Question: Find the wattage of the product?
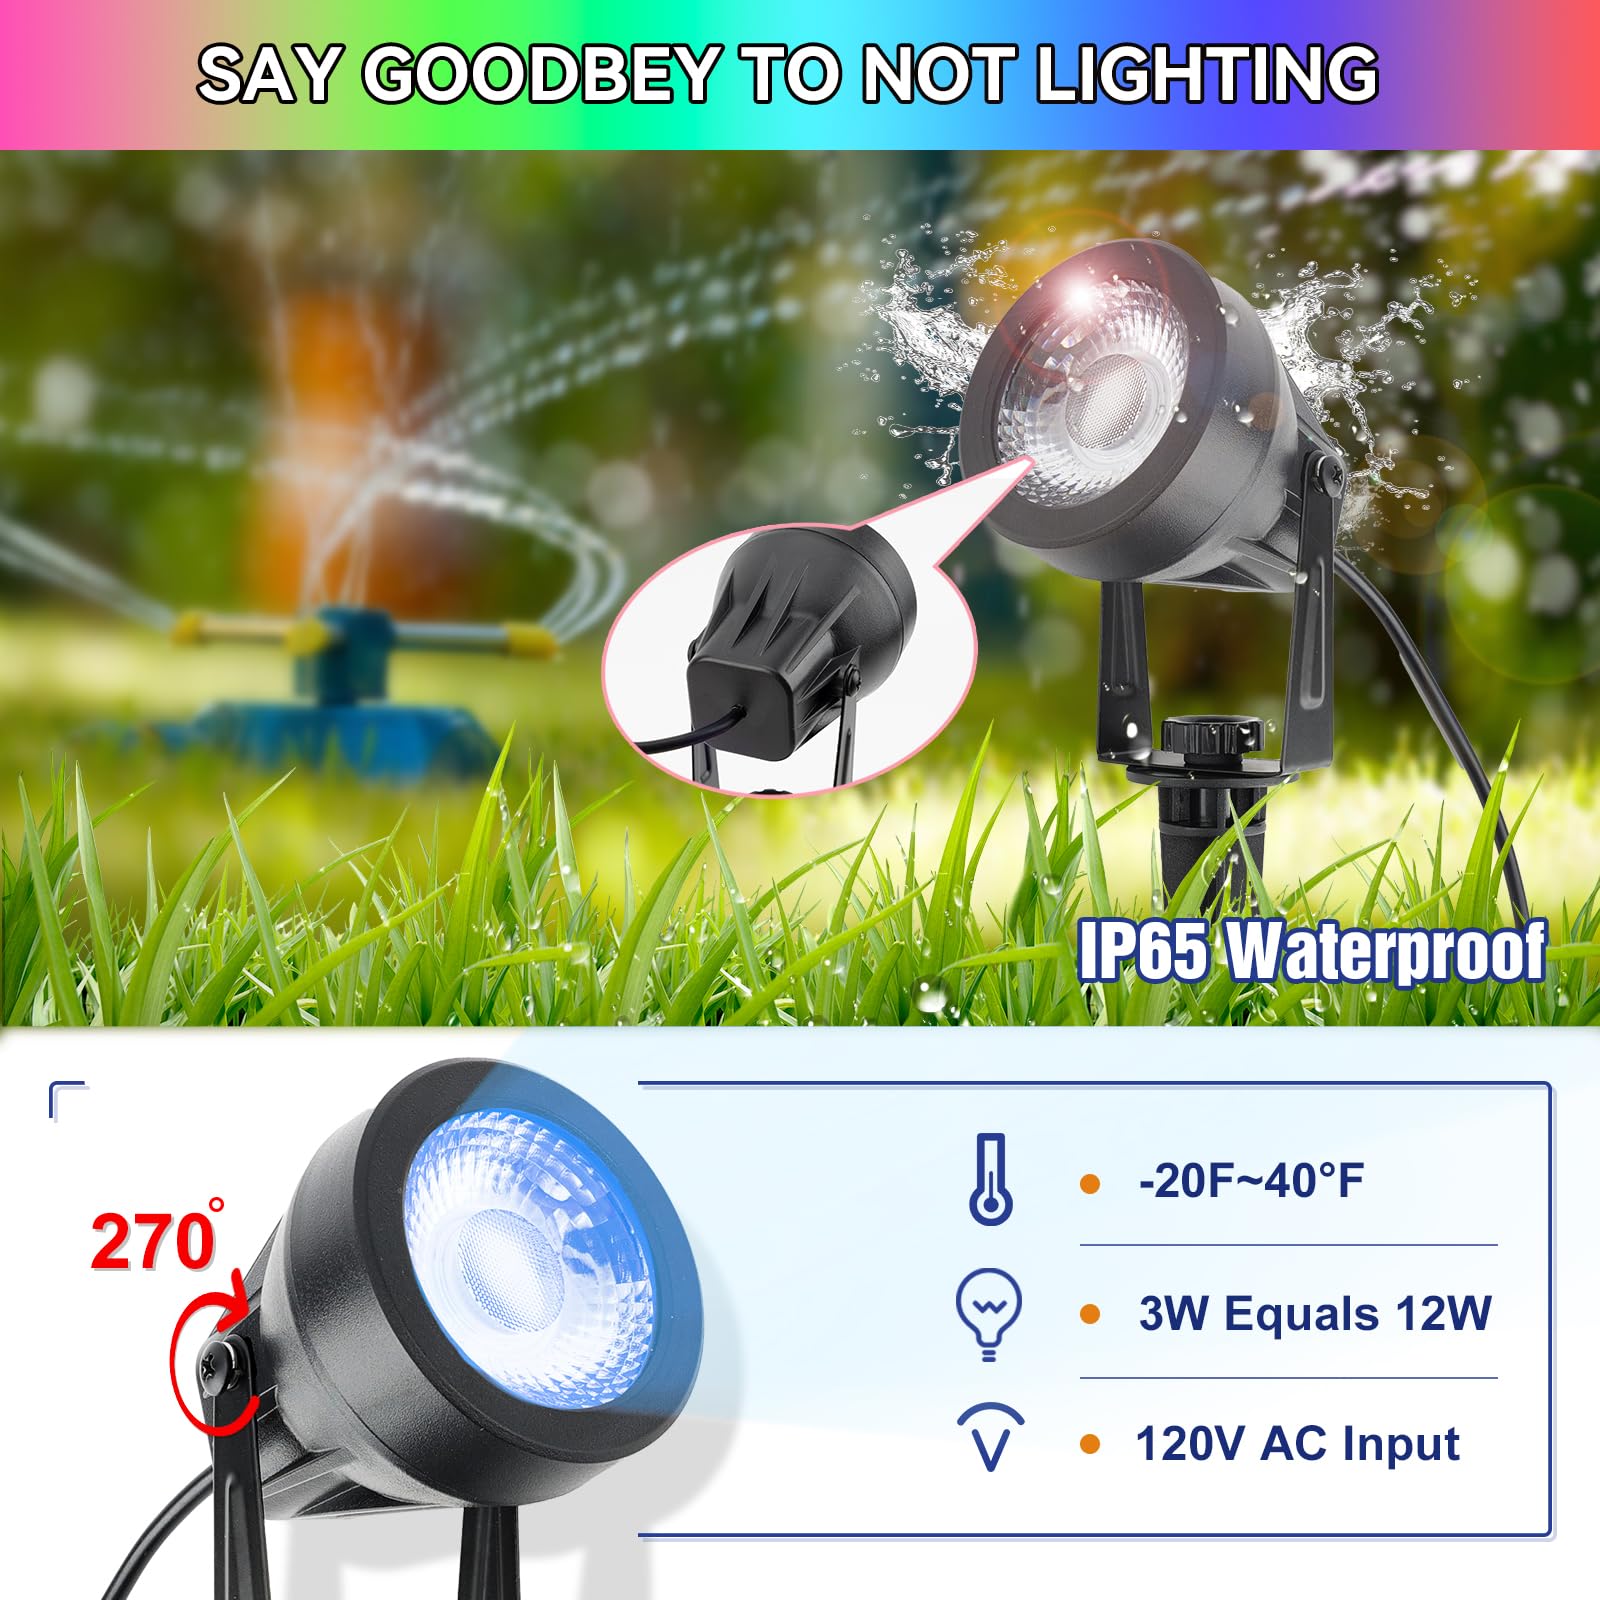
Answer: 12.0 watt